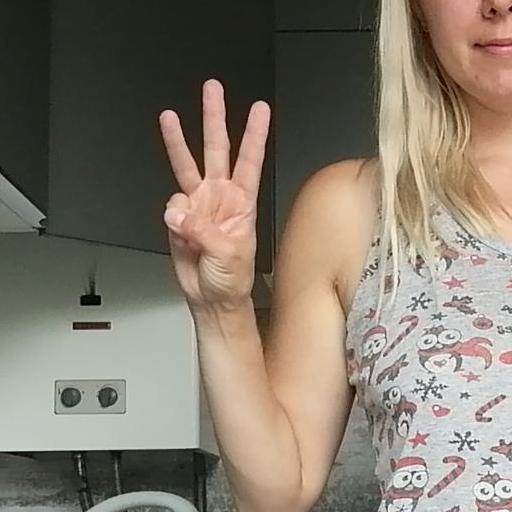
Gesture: three